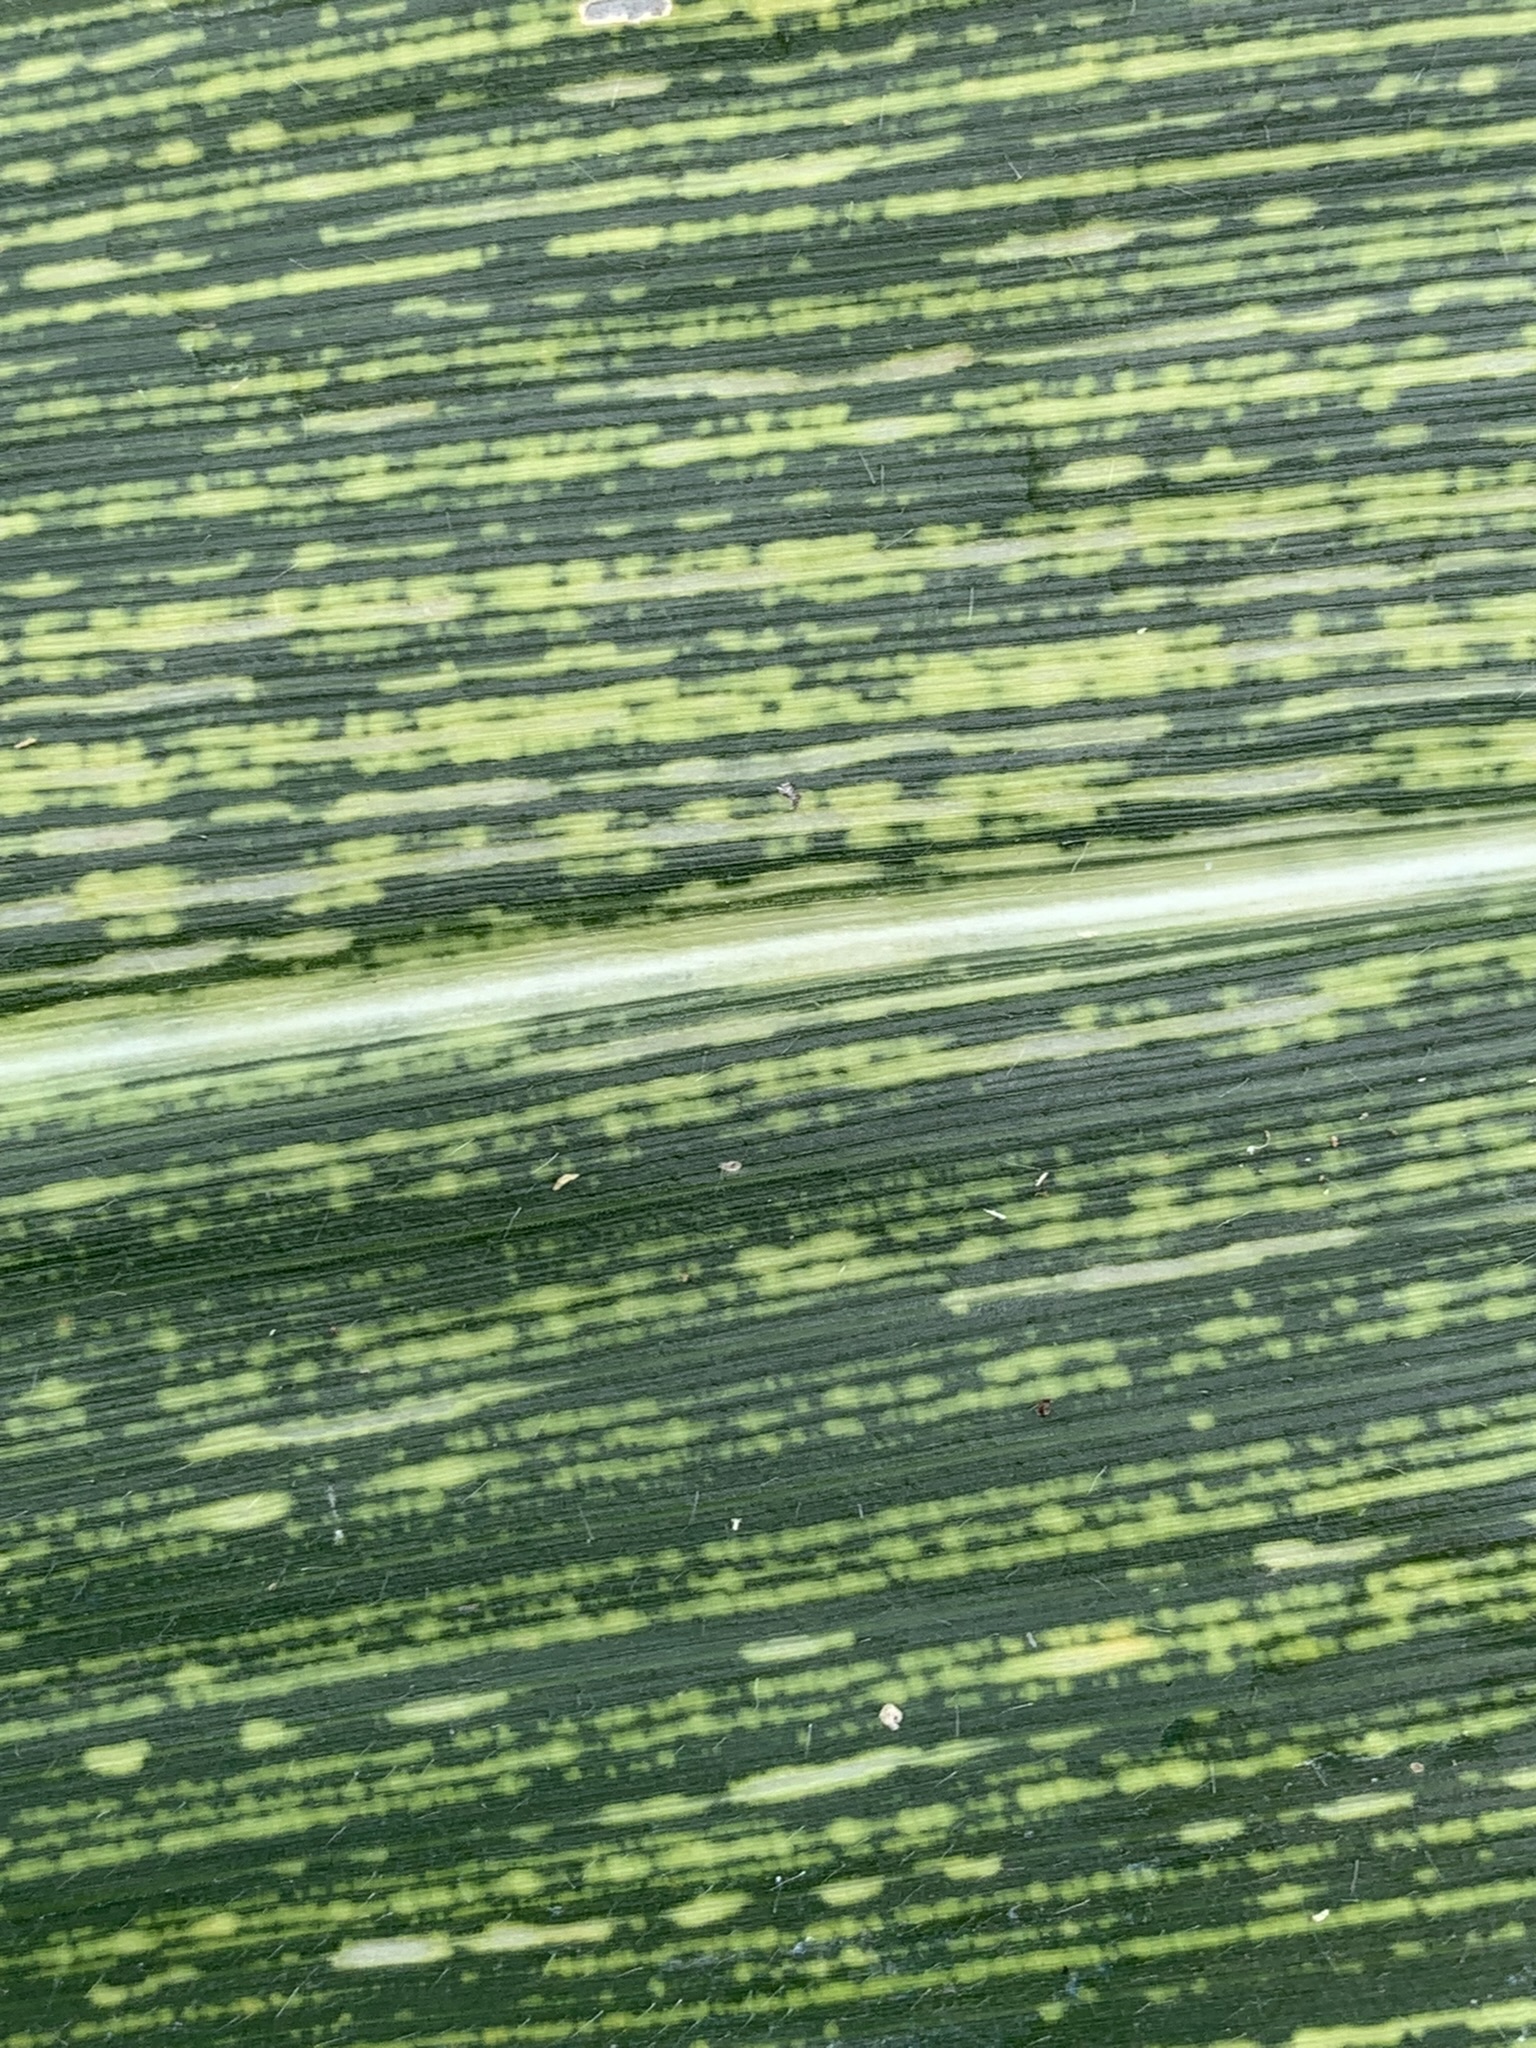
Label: MSV